Athrips zophochalca

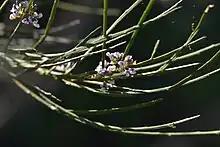
Likely larval host "Carmichaelia australis".

This species inhabits scrubby native forest, saline wetlands and braided river habitat. Larvae of this species bore into the terminal shoots of "Carmichaelia" species including "Carmichaelia appressa". Adults of this species have been observed flying over "Carmichaelia australis".